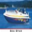
Label: ship